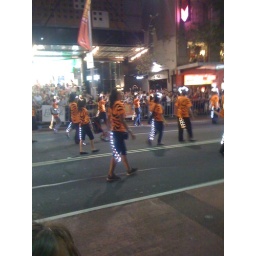
lots of these dudes were in the parade, in their tiger hats and glowing appendages.